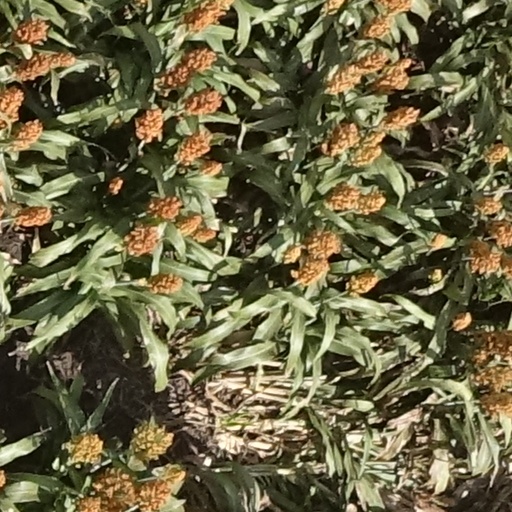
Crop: sorghum